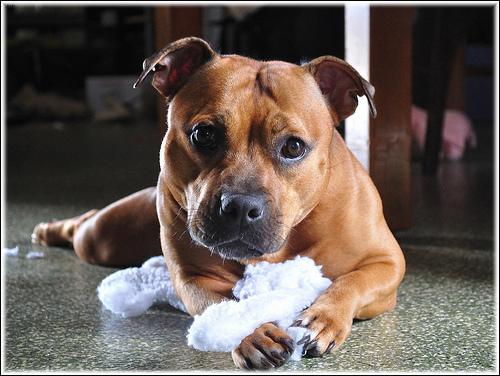
Breed: staffordshire bull terrier